Arkansas County, Arkansas

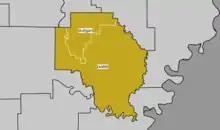
Public school district boundaries in Arkansas County as of July 2016

Two public school districts are based in Arkansas County: Stuttgart Public Schools is the larger of the two school districts in the county, with the DeWitt School District serving most of the rural area of the county. Successful completion of the curriculum of these schools leads to graduation from Stuttgart High School or DeWitt High School, respectively. Both high schools offer Advanced Placement (AP) courses and are accredited by the Arkansas Department of Education (ADE).